Bergenhus Fortress

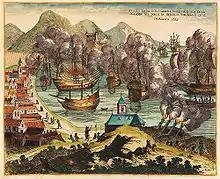
Battle of Vågen, August 12, 1665. Note that this depiction bears little or no resemblance to the actual topography of the area

The fortress contains buildings dating as early as the 1240s, as well as later constructions built as recently as World War II. The extent of the enclosed area of today dates from the early 19th century. In medieval times, the area of the present-day Bergenhus Fortress was known as "Holmen" and contained the royal residence in Bergen, as well as a cathedral, several churches, the bishop's residence, and a Dominican monastery. Excavations have revealed foundations of buildings believed to date back to before 1100, which might have been erected by King Olav Kyrre. In the 13th century, until 1299, Bergen was the capital of Norway and Holmen was thus the main seat of Norway's rulers. It was first enclosed by stone walls in the 1240s.